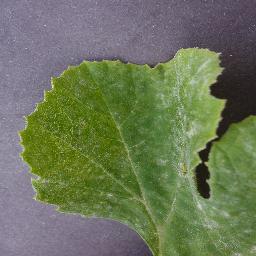
Label: Squash___Powdery_mildew